Hattians

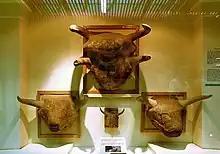
The Storm-God, represented by a bull; Museum of Anatolian Civilizations, Ankara

Hattian religion may be traced back to the Stone Age. It involved worship of the earth, personified as a mother goddess, whom the Hattians honored in order to ensure bountiful harvests and their own well-being. The Hattian pantheon of gods included the storm-god "Taru" (represented by a bull), the sun-goddess "Furušemu" or "Wurunšemu" (represented by a leopard), and a number of other elemental gods.